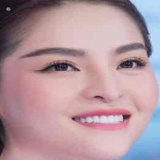
ca sĩ Saka Trương Tuyền